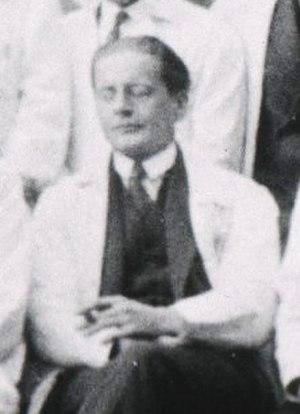
Heinz Hartmann est un psychiatre et un psychanalyste né à Vienne en Autriche le 4 novembre 1894 et mort à Stony Point, comté de Rockland le 17 mai 1970. Il est considéré comme le fondateur et l'un des principaux représentants de l'Ego-psychology.